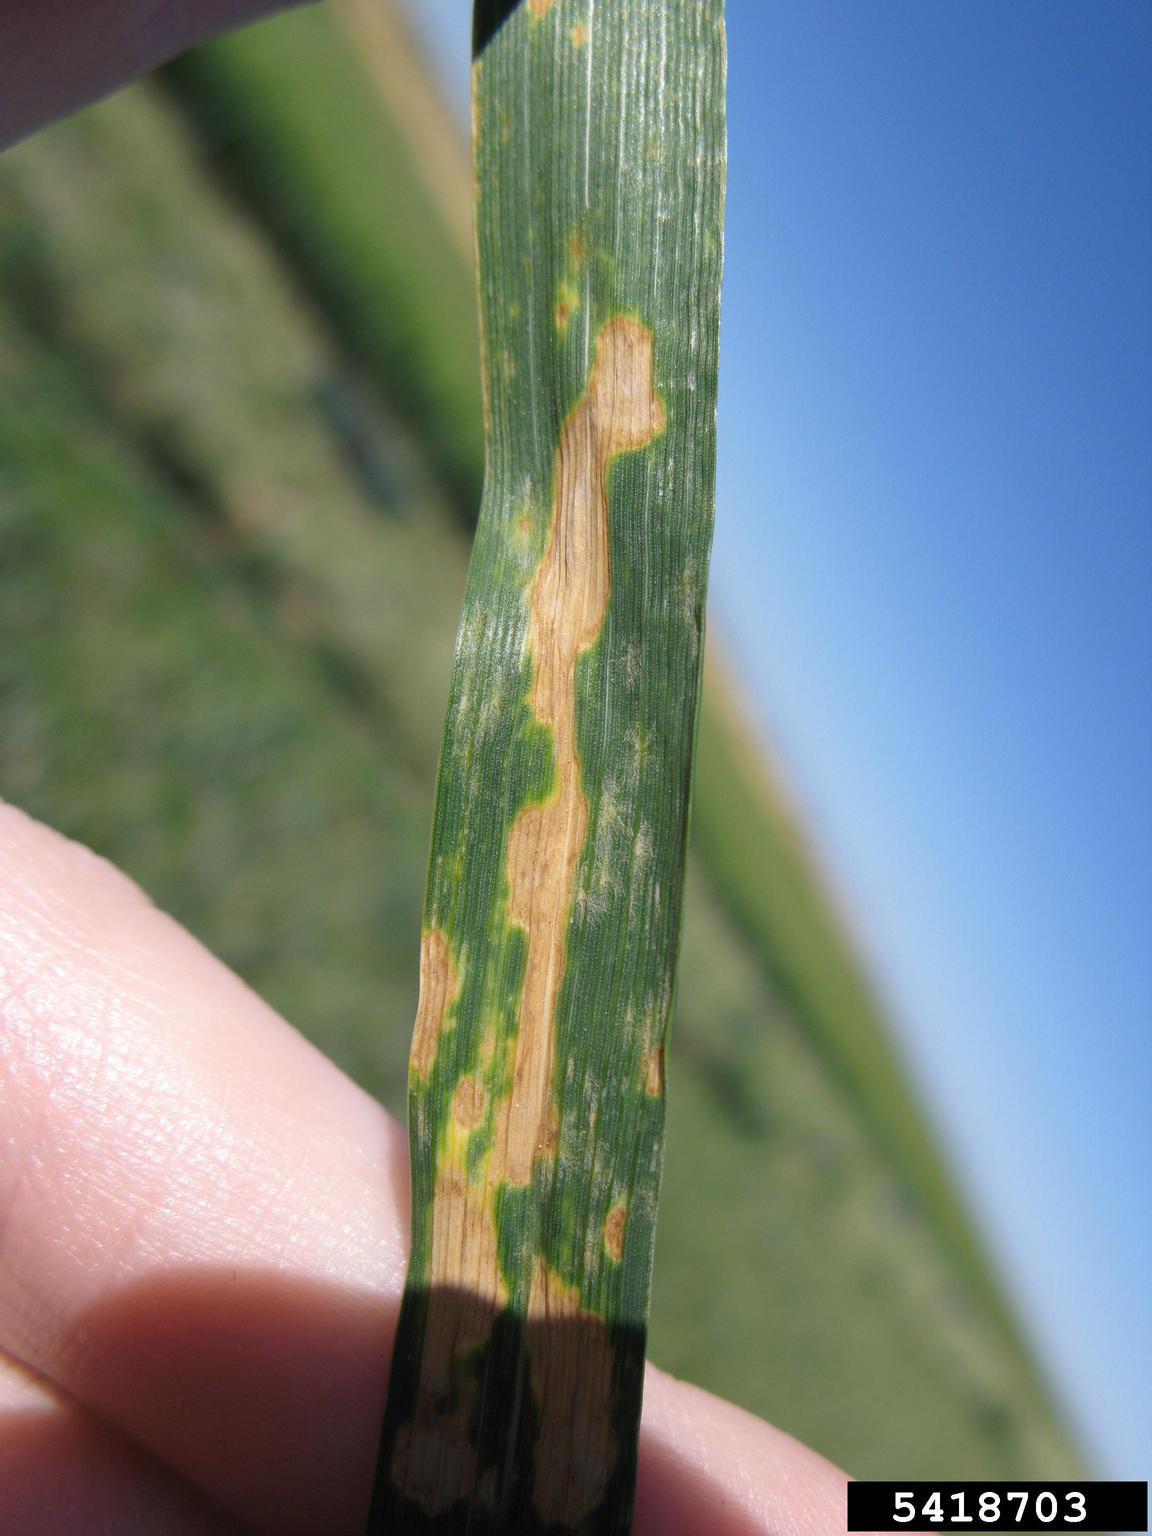
Plant: Wheat
Disease: wheat septoria blotch